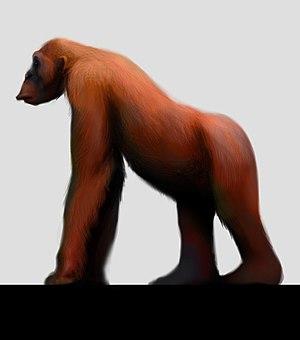
Gigantopithecus est un genre éteint de singes appartenant à la sous-famille des ponginés. Il est attesté en Asie du Sud-Est à partir d'environ deux millions d'années et jusqu'à environ cent mille ans avant le présent. On a trouvé des fossiles en Chine, au Viêt Nam, et plus récemment en Indonésie. Bien que les seuls fossiles connus de Gigantopithèque soient de nombreuses dents isolées et quelques mandibules, ils suggèrent que cette espèce est le plus grand singe connu qui ait jamais existé, avec une taille comprise entre deux et trois mètres, et un poids compris entre 200 et 500 kg.